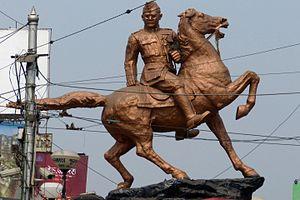
Subhas Chandra Bose, né le 23 janvier 1897 à Cuttack et vraisemblablement mort le 18 août 1945 à Taipei, est l’un des principaux dirigeants indépendantistes indiens à l'époque de la colonisation britannique. Surnommé Netaji, il s'est allié, au nom de l'anti-colonialisme, à l'Allemagne nazie et à l'Empire du Japon contre l'Empire britannique durant la Seconde Guerre mondiale.